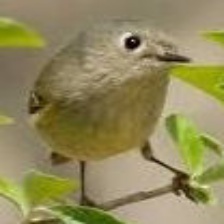
Species: RUBY CROWNED KINGLET
Scientific name: REGULUS CALENDULA